Famine Inquiry Commission

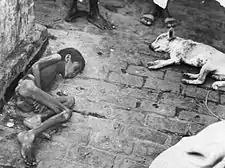
Bengal famine victim, 1943

The Famine Inquiry Commission, also known as the Woodhead Commission, was appointed by the Government of British India in 1944 to investigate the 1943 Bengal famine. Controversially, it declined to blame the British government and emphasised the natural, rather than man-made, causes of the famine.